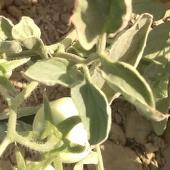
Crop: Tomato
Condition: virosis-d